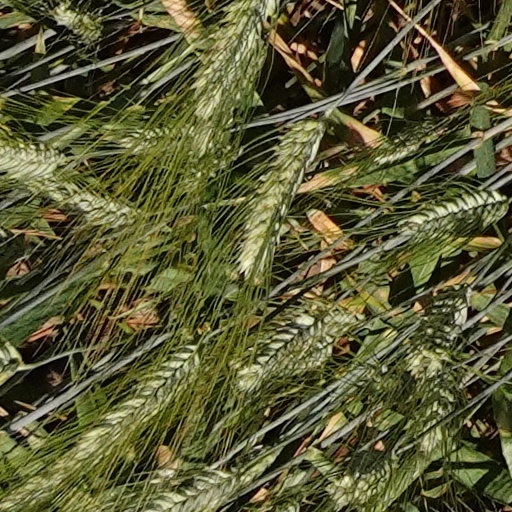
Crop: wheat